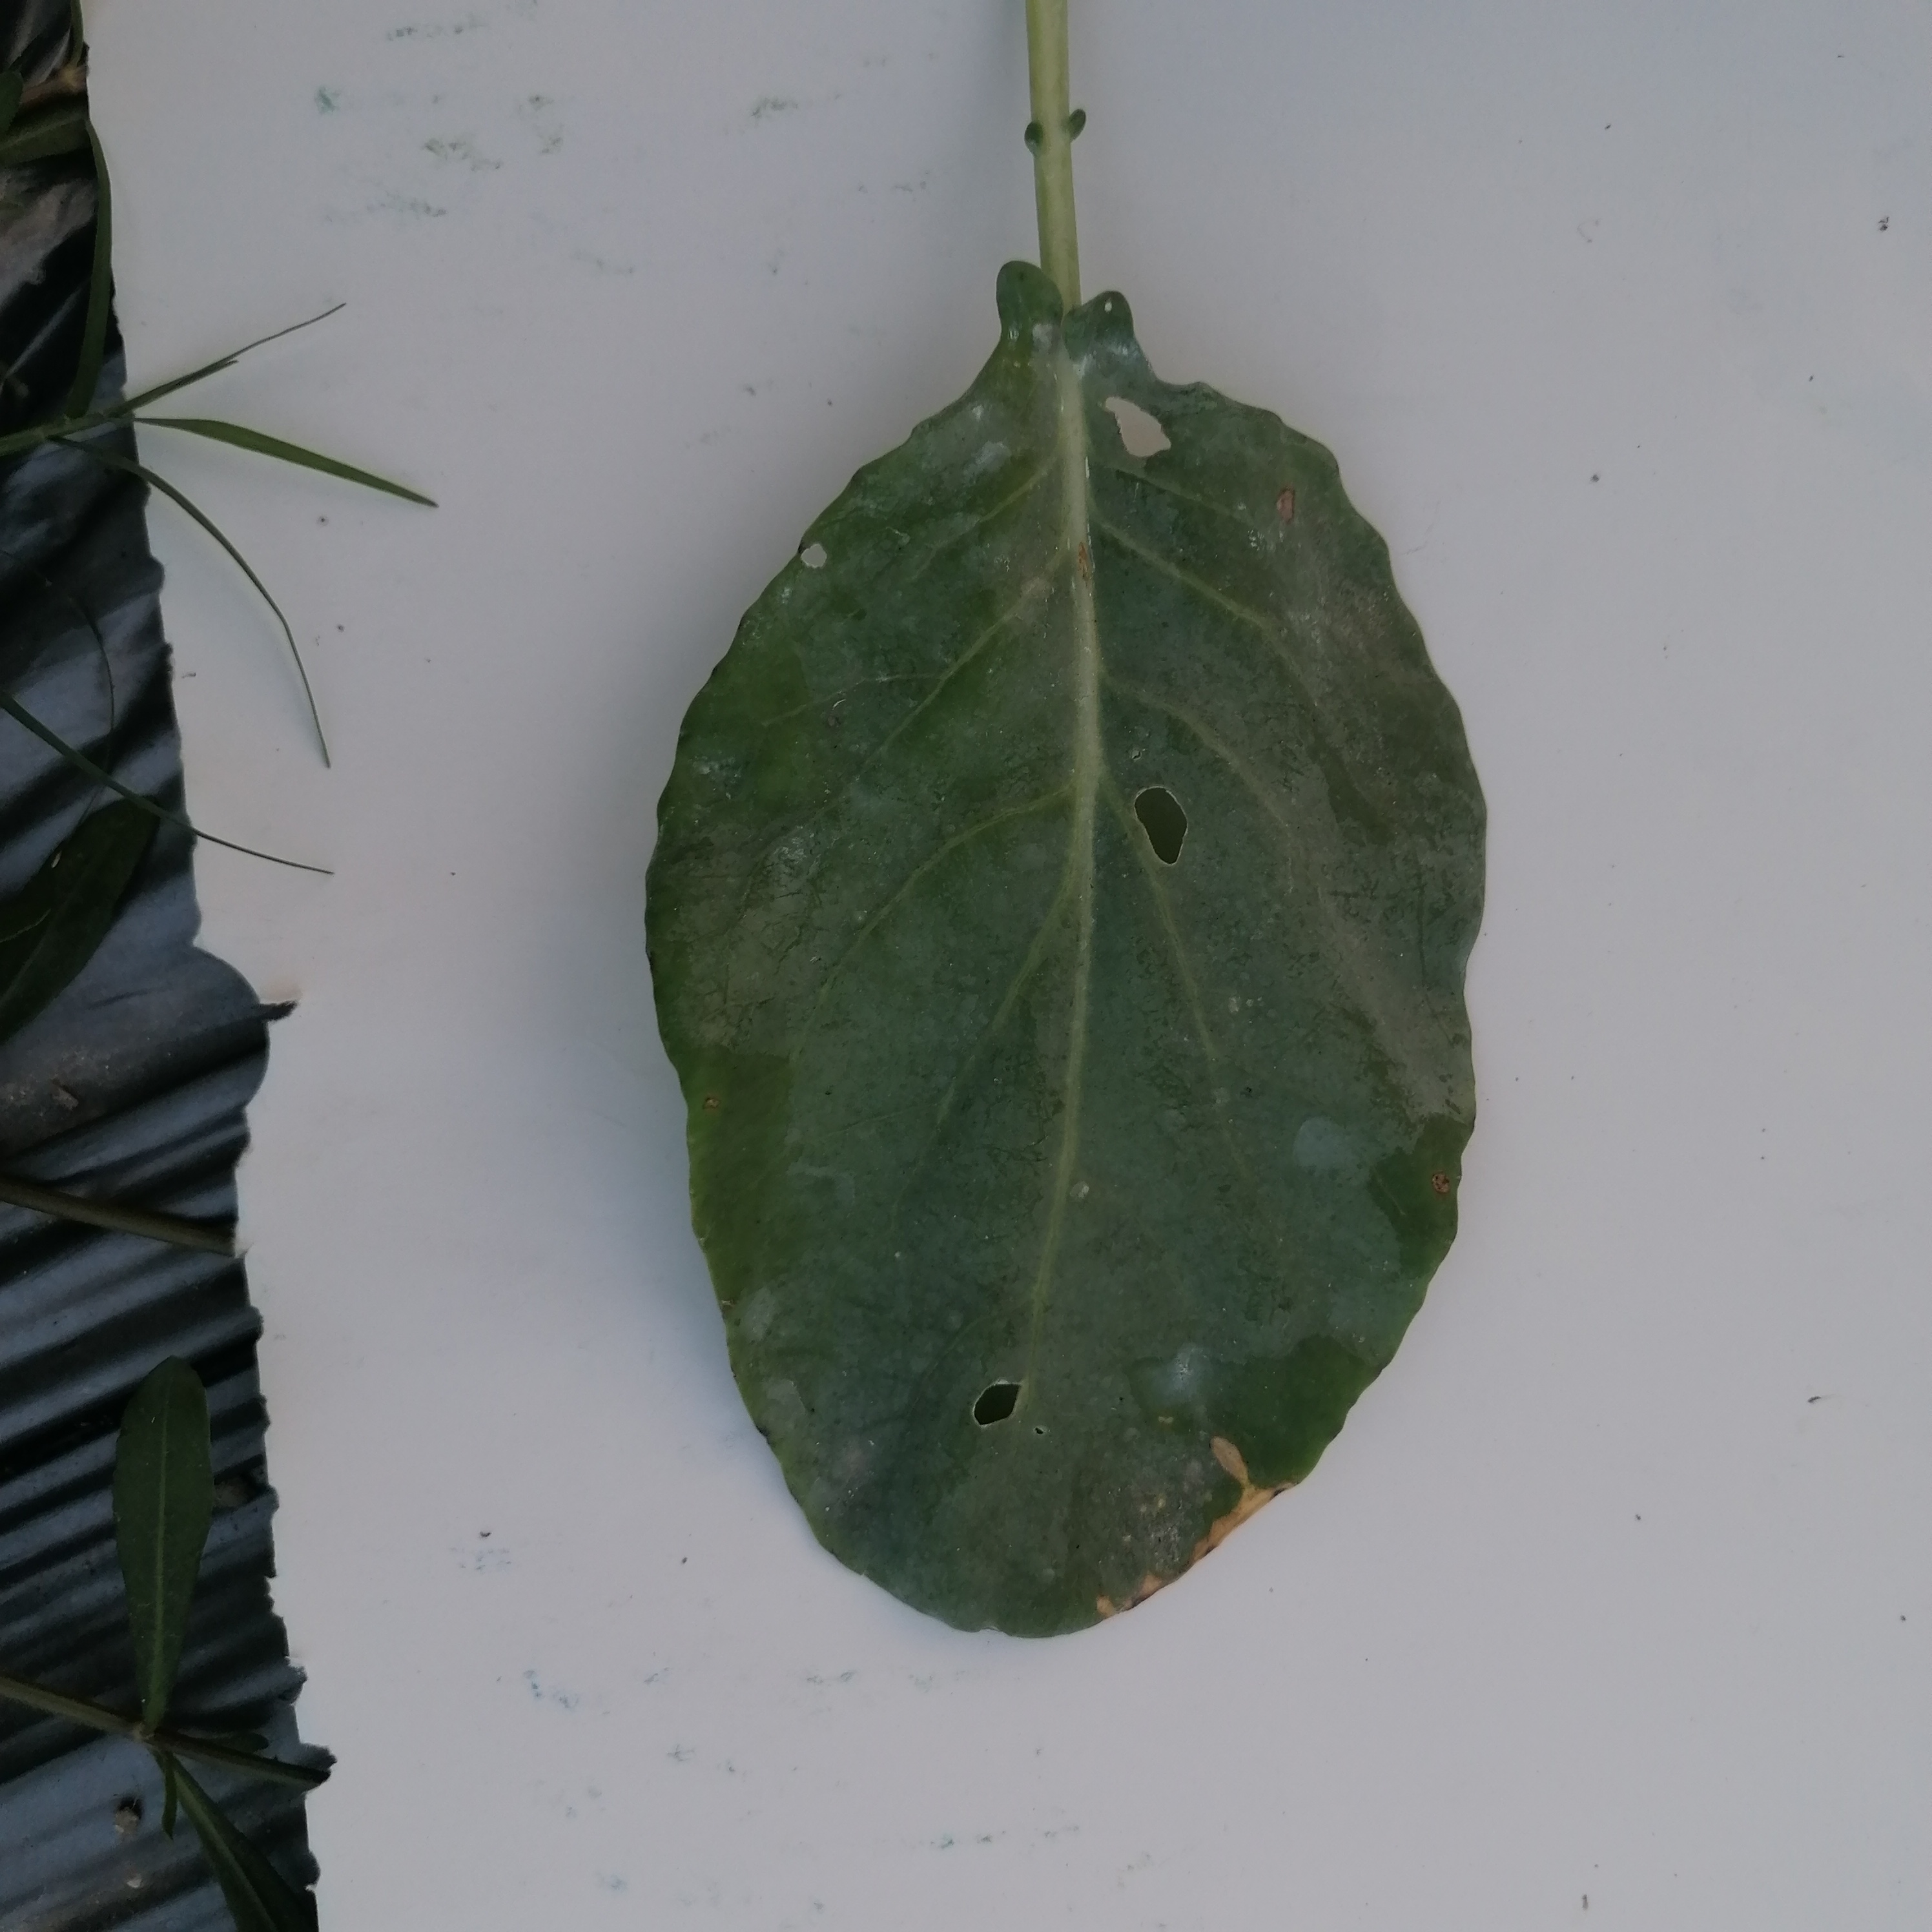
Label: Insect Hole